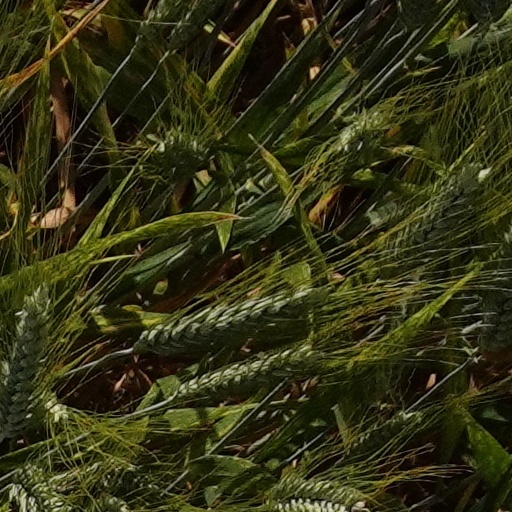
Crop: wheat